Plouzélambre

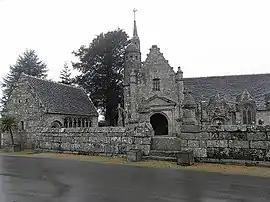
The church of Saint-Sylvestre, in Plouzélambre

Plouzélambre is a commune in the Côtes-d'Armor department of Brittany in northwestern France.